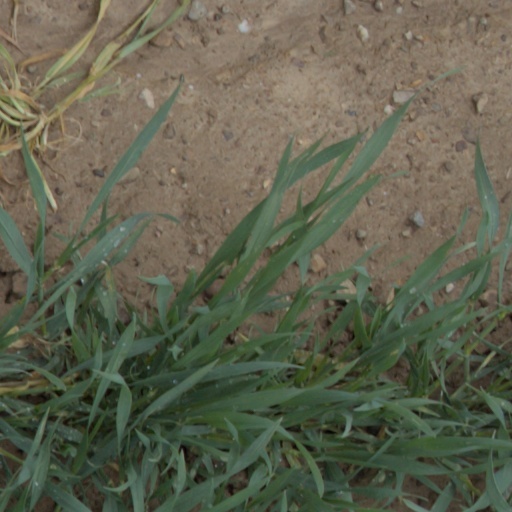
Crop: wheat